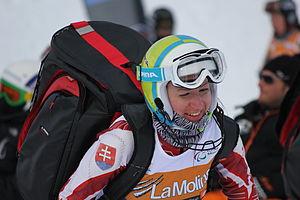
Henrieta Farkašová est une skieuse alpine slovaque. Paricipant à trois éditions des Jeux paralympiques, dans la catégorie déficient visuel B3, elle remporte avec sa guide Natália Šubrtová, avec laquelle elle est associée depuis 2008, onze médailles paralympiques, dont neuf titres, trois lors de l'édition de 2010 à Whistler Creekside, où elle remporte également une médaille d'argent, deux titres en 2014 à Sotchi, avec une médaille de bronze, et quatre lors des Jeux de 2018 à Pyeongchang. Elle cumule également douze titres de championne du monde.